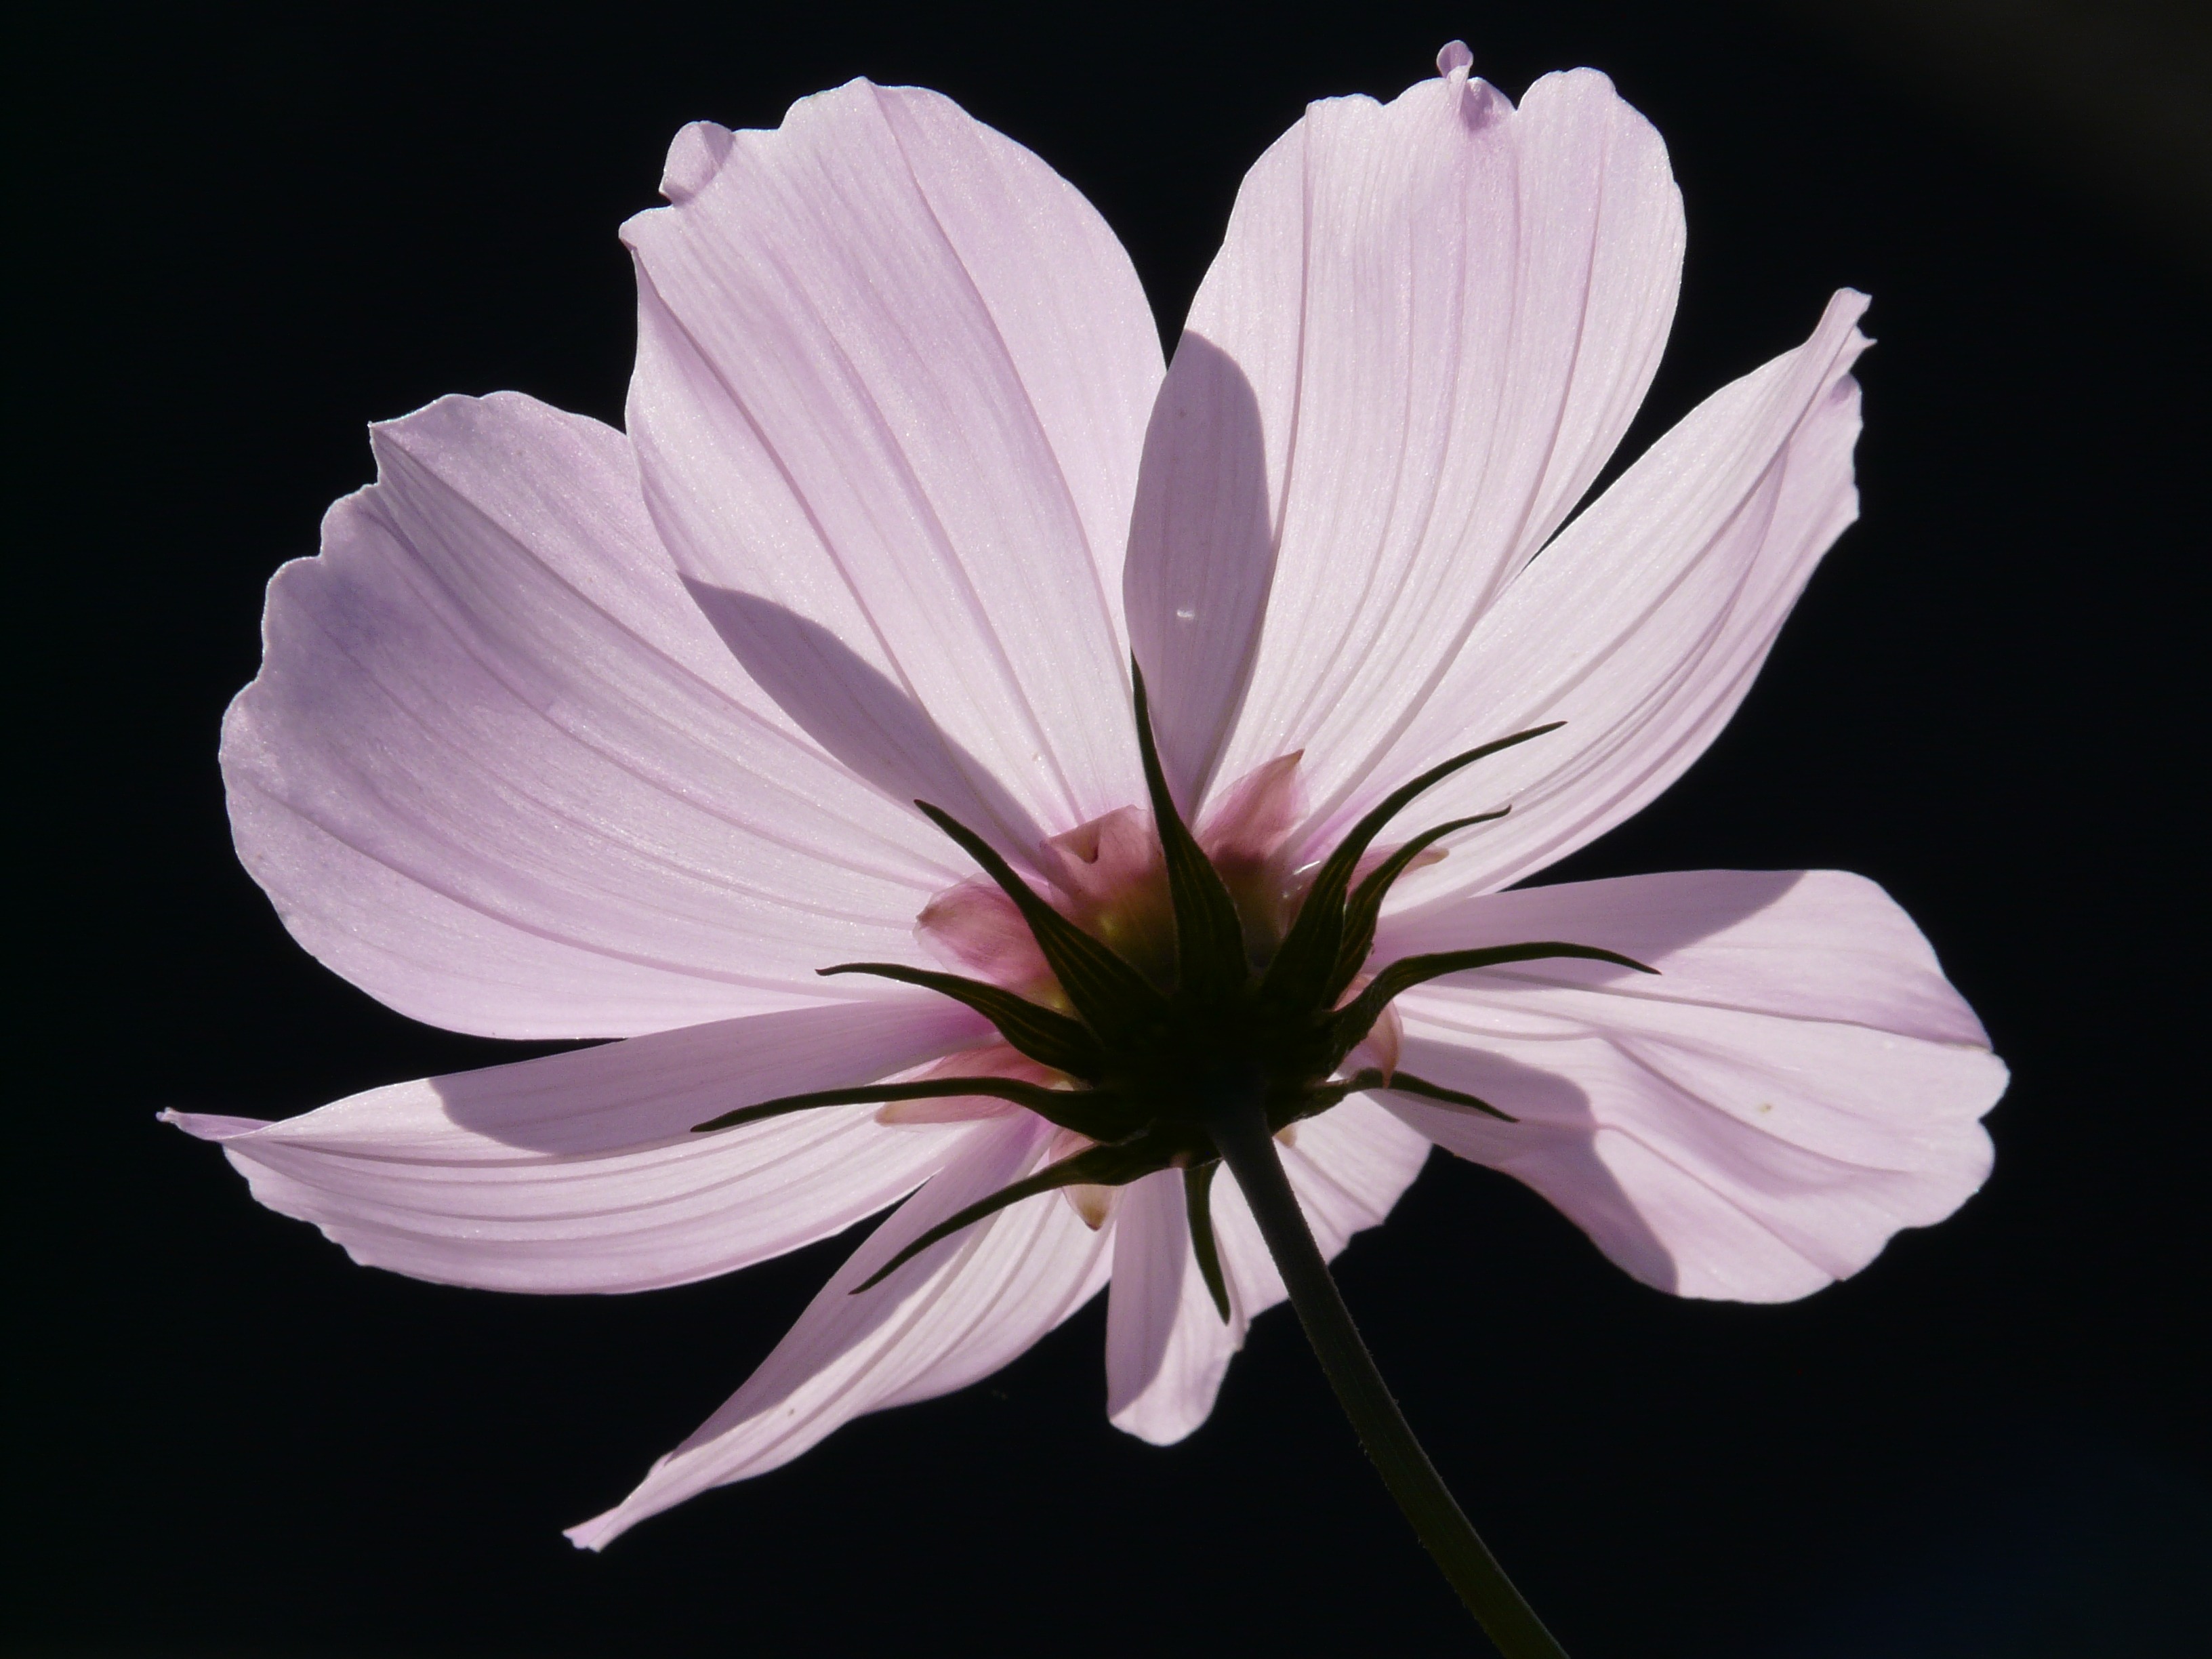
blossom, light, plant, photography, cosmos, flower, purple, petal, bloom, botany, pink, flora, wildflower, close up, translucent, violet, asteraceae, filigree, back light, composites, macro photography, ornamental plant, cosmea, kosmee, cosmos bipinnatus, flowering plant, ornamental flower, daisy family, schnittblume, light purple, leaflet leaved schmuckblume, cosmea bipinnata, light pink, dissected leaf, helllila, coreopsis formosa bonato, glazed includes through, plant stem, land plant, garden cosmos, bidens formosa